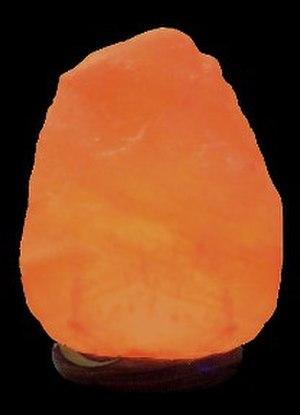
Une lampe de sel est une lampe constituée d'un bloc de sel, le plus souvent coloré, creusé pour y placer une lampe à incandescence ou une bougie.